History of Buddhism

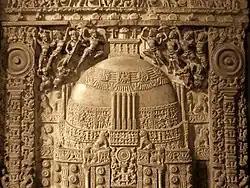
A relief depicting the Amarāvatī Stupa, a major site in Andhra Pradesh, India.

During the reign of the Mauryan Emperor Ashoka (268–232 BCE), Buddhism gained royal support and began to spread more widely, reaching most of the Indian subcontinent. After his invasion of Kalinga, Ashoka seems to have experienced remorse and began working to improve the lives of his subjects. Ashoka also built wells, rest-houses and hospitals for humans and animals. He also abolished torture, royal hunting trips and perhaps even the death penalty. Ashoka also supported non-Buddhist faiths like Jainism and Brahmanism. Ashoka propagated religion by building stupas and pillars urging, among other things, respect of all animal life and enjoining people to follow the Dharma. He has been hailed by Buddhist sources as the model for the compassionate chakravartin (wheel turning monarch).